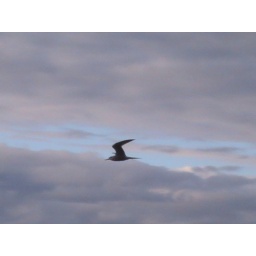
A bird flying in the sky